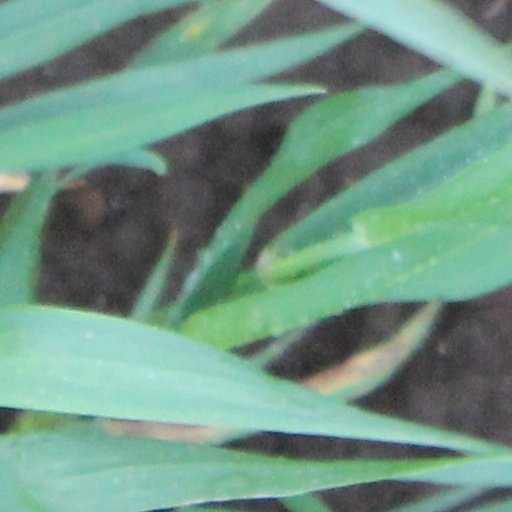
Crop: wheat